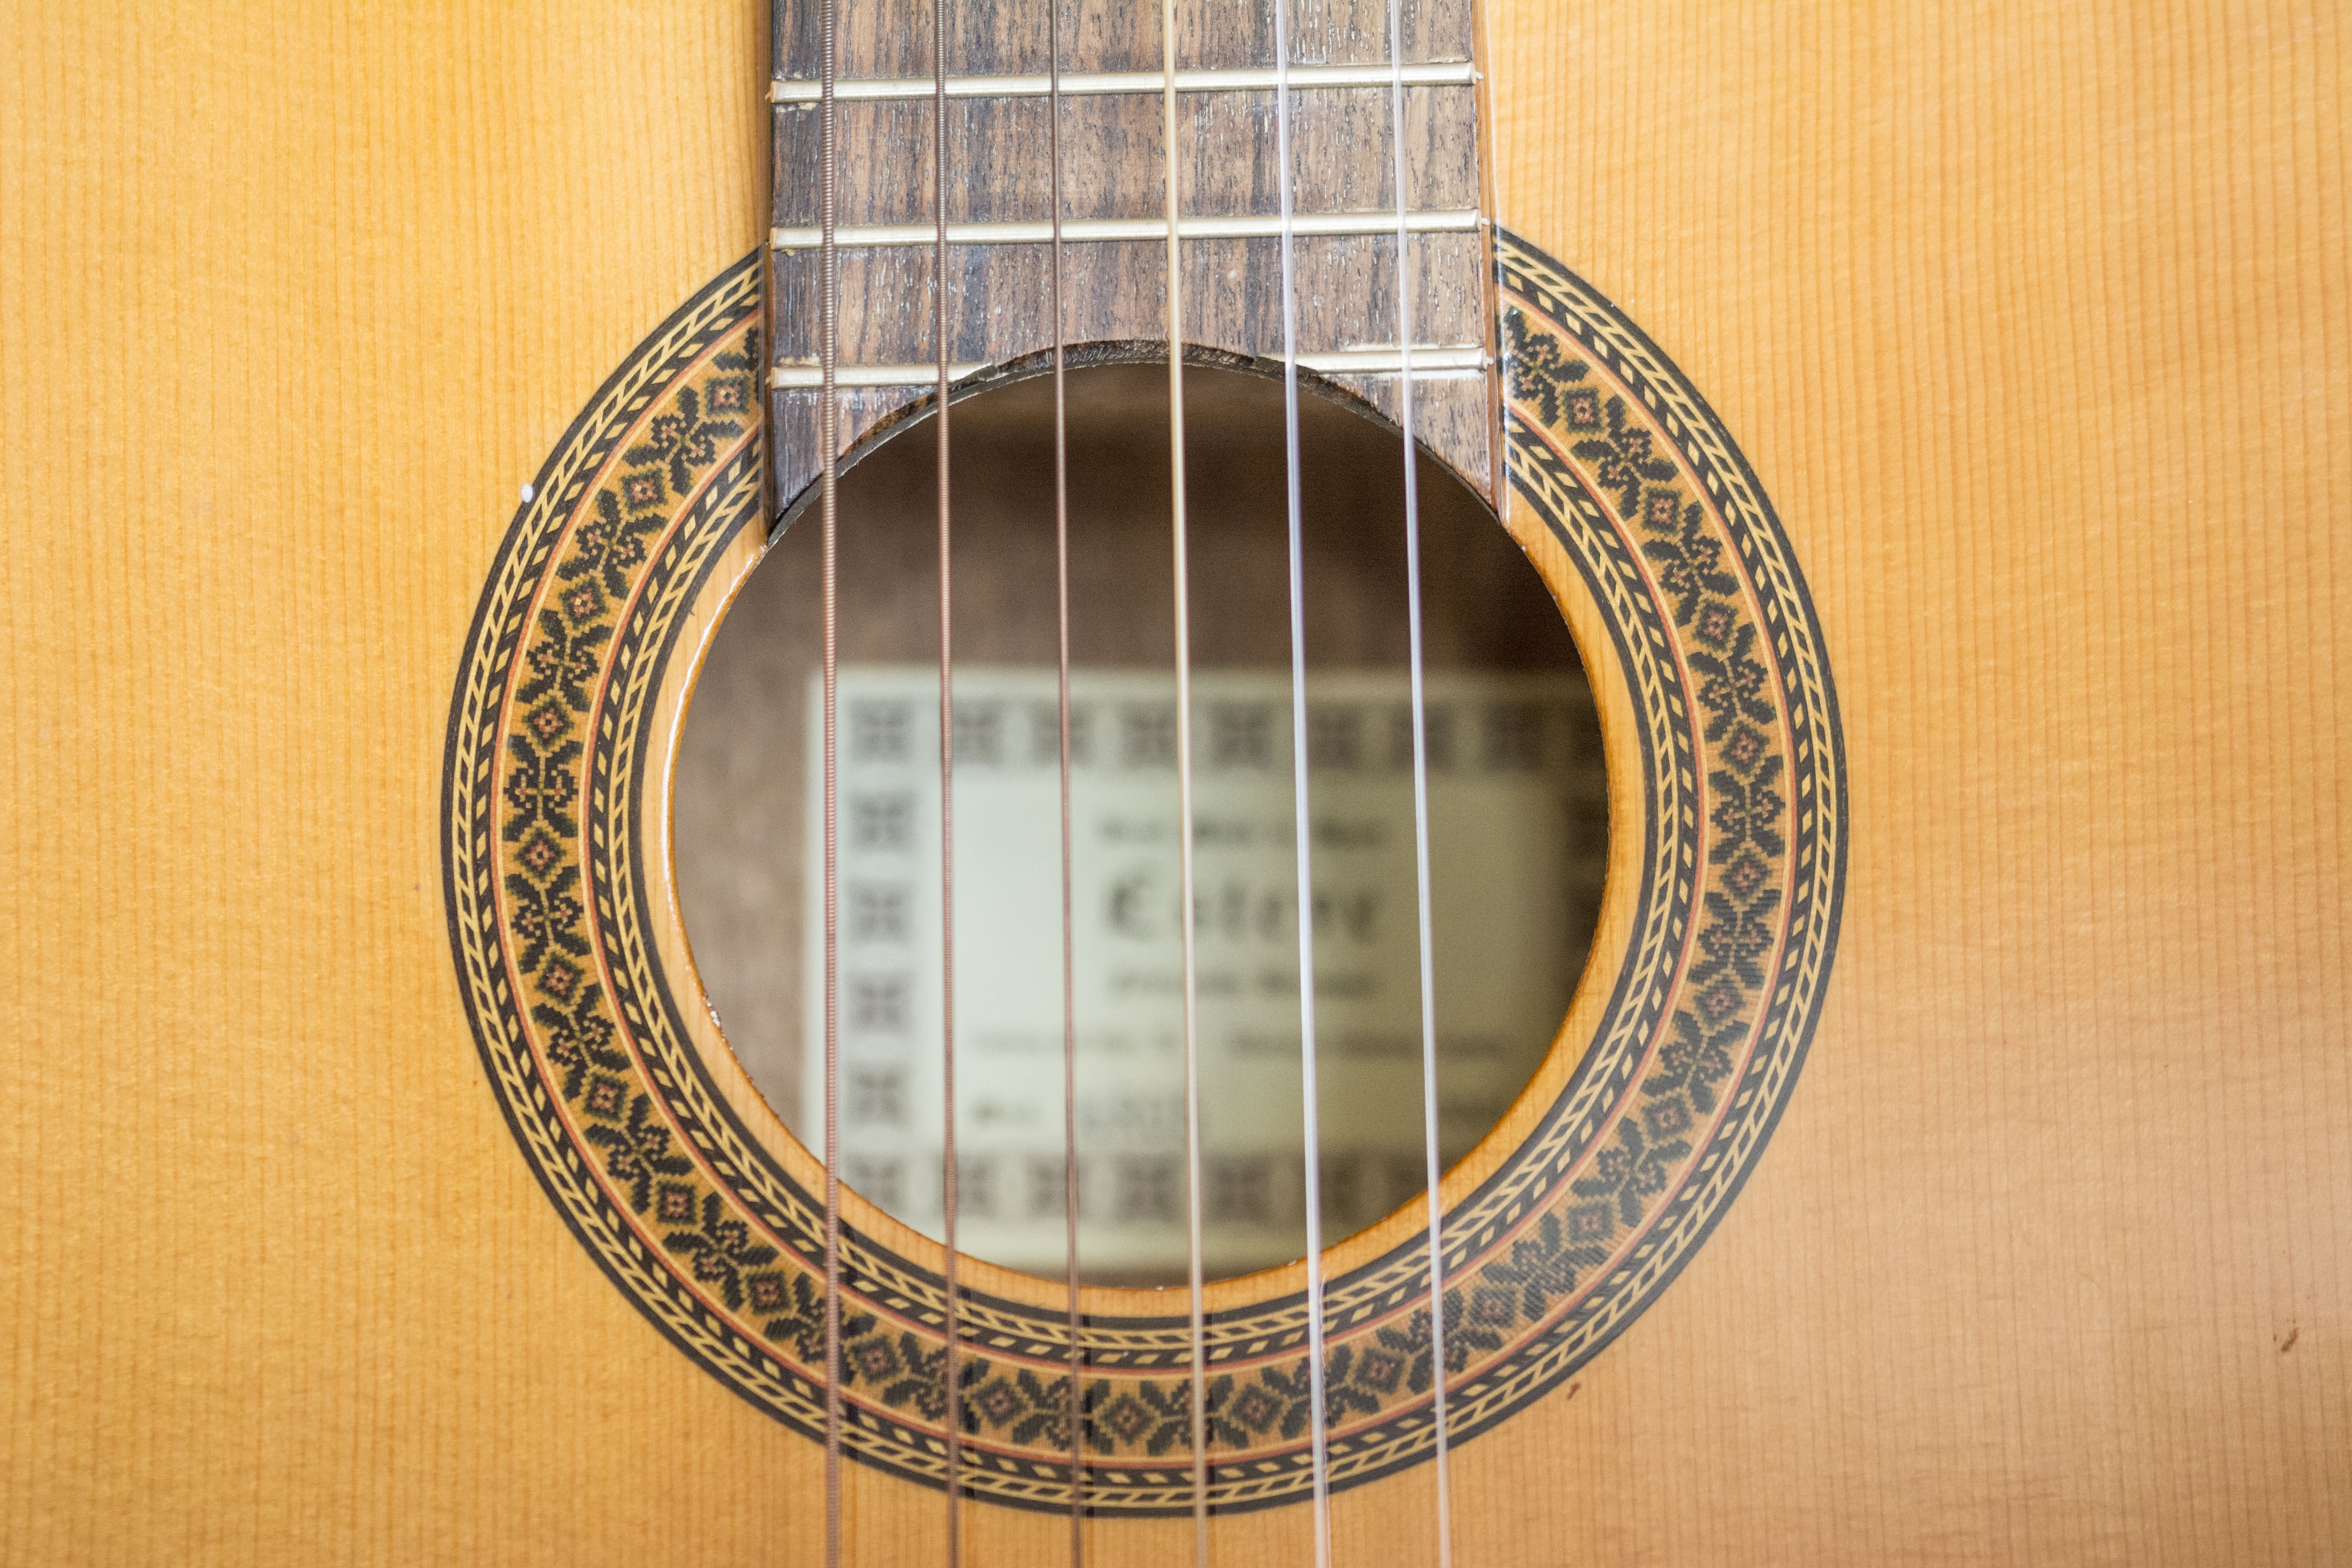
music, guitar, acoustic guitar, musical instrument, sound, strings, banjo, spanish guitar, string instrument, plucked string instruments, acoustic electric guitar, guitar lessons, vihuela, banjo uke, banjo guitar